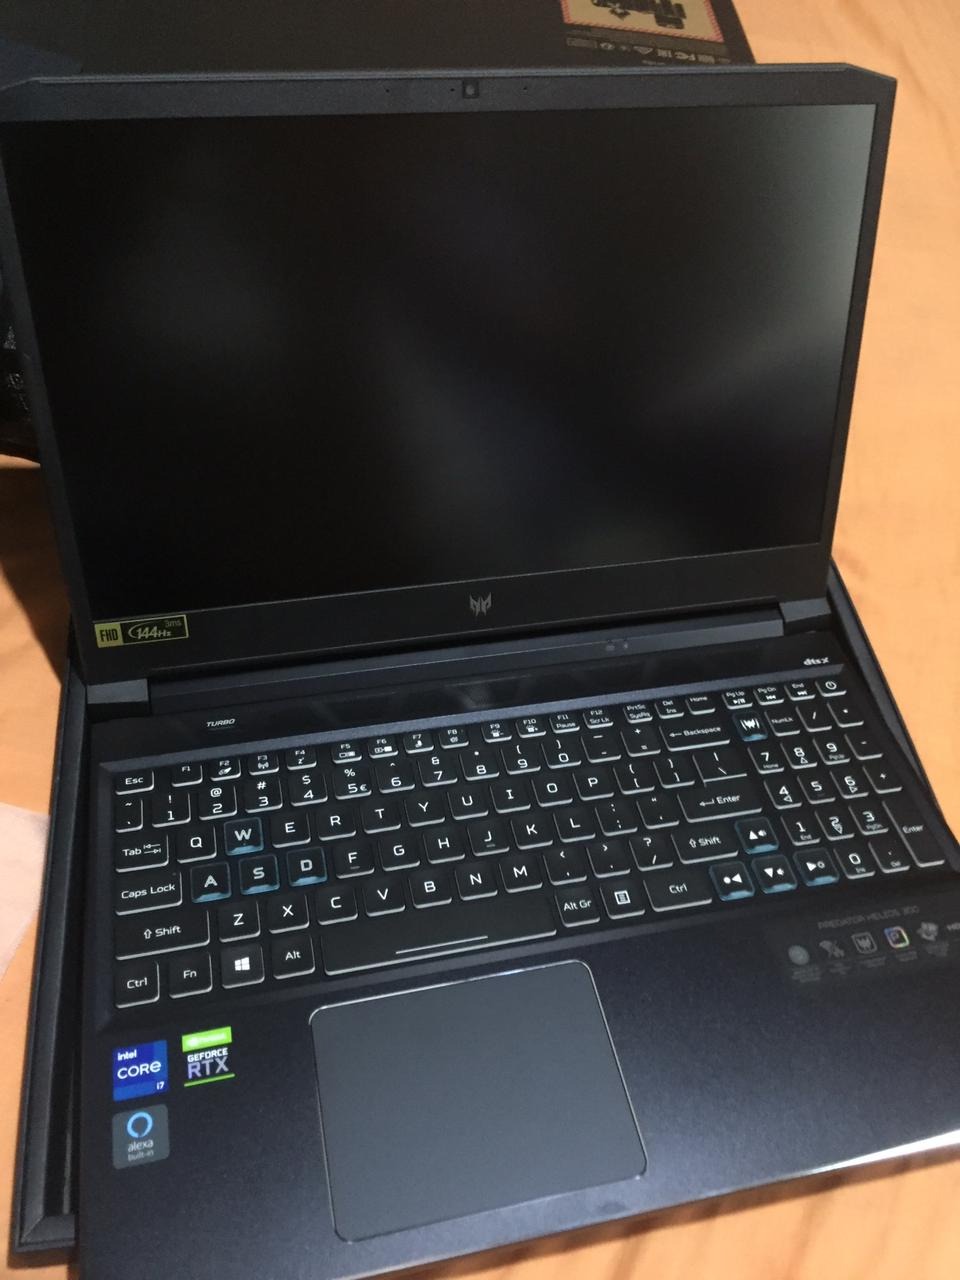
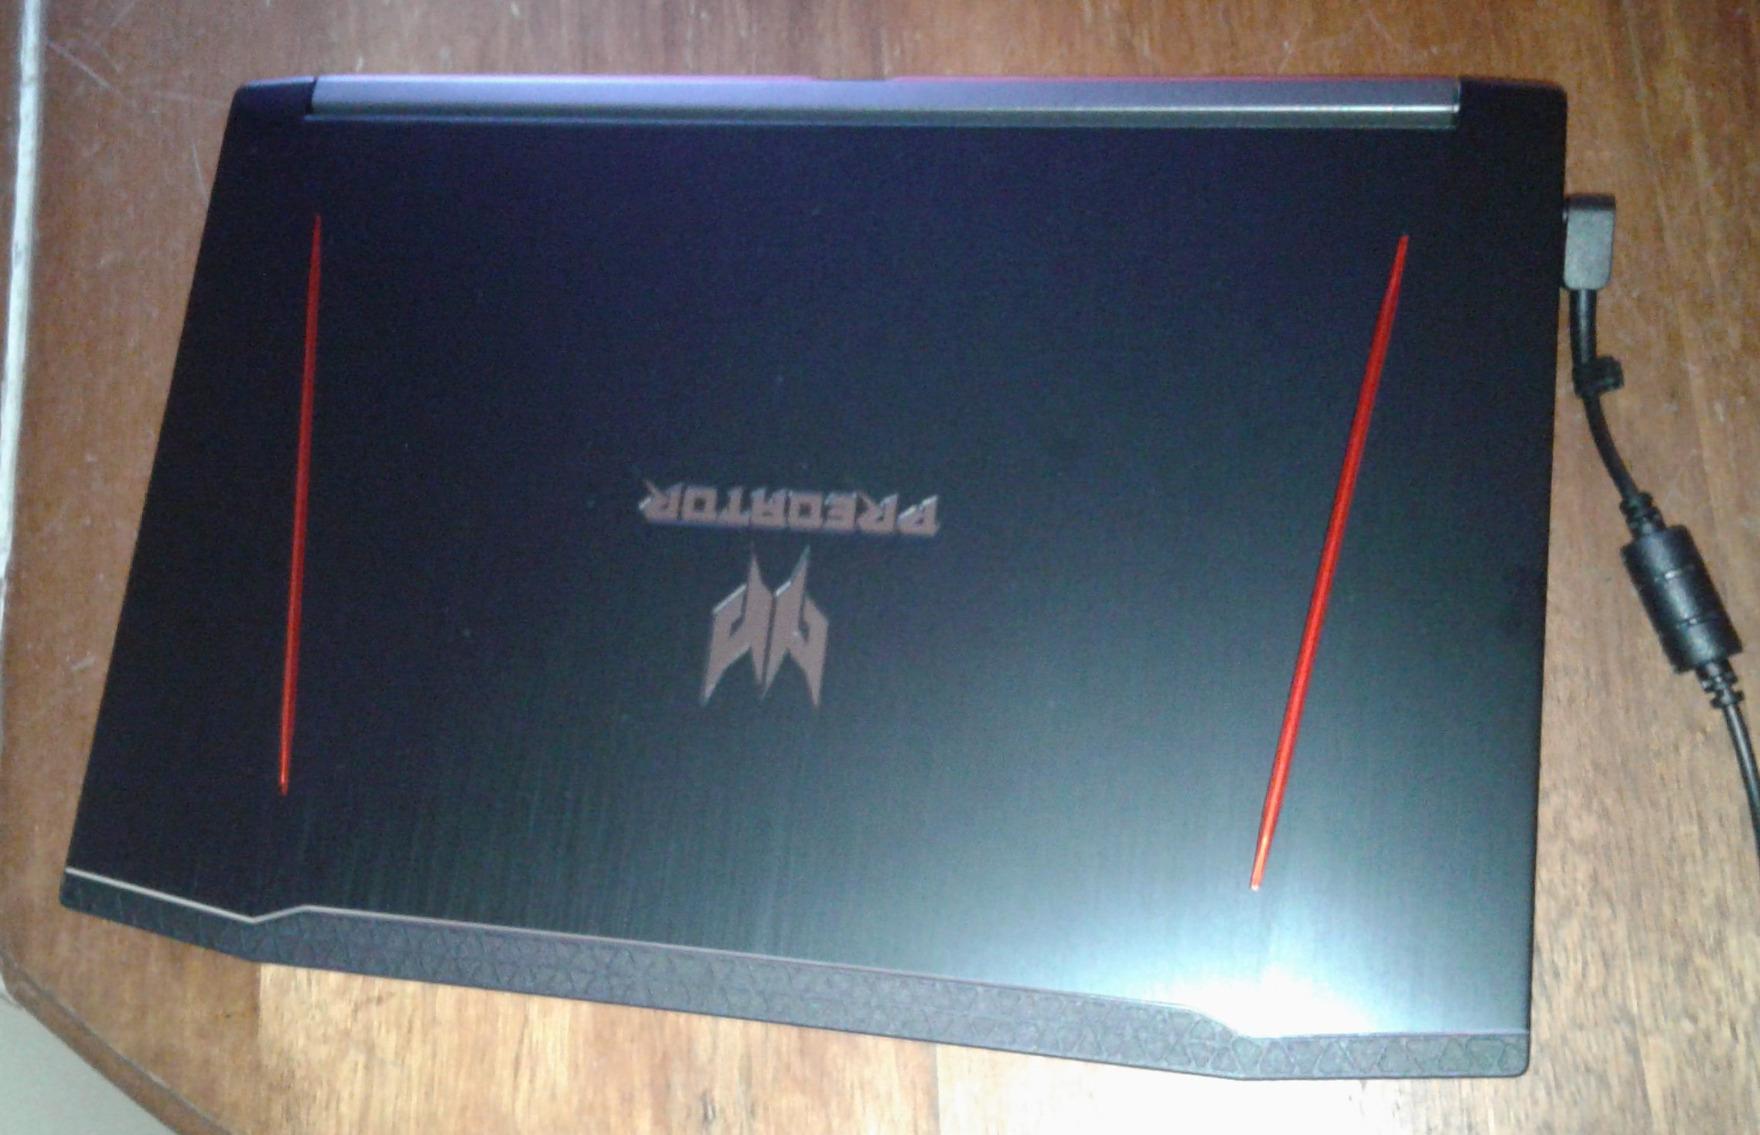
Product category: laptop
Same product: no